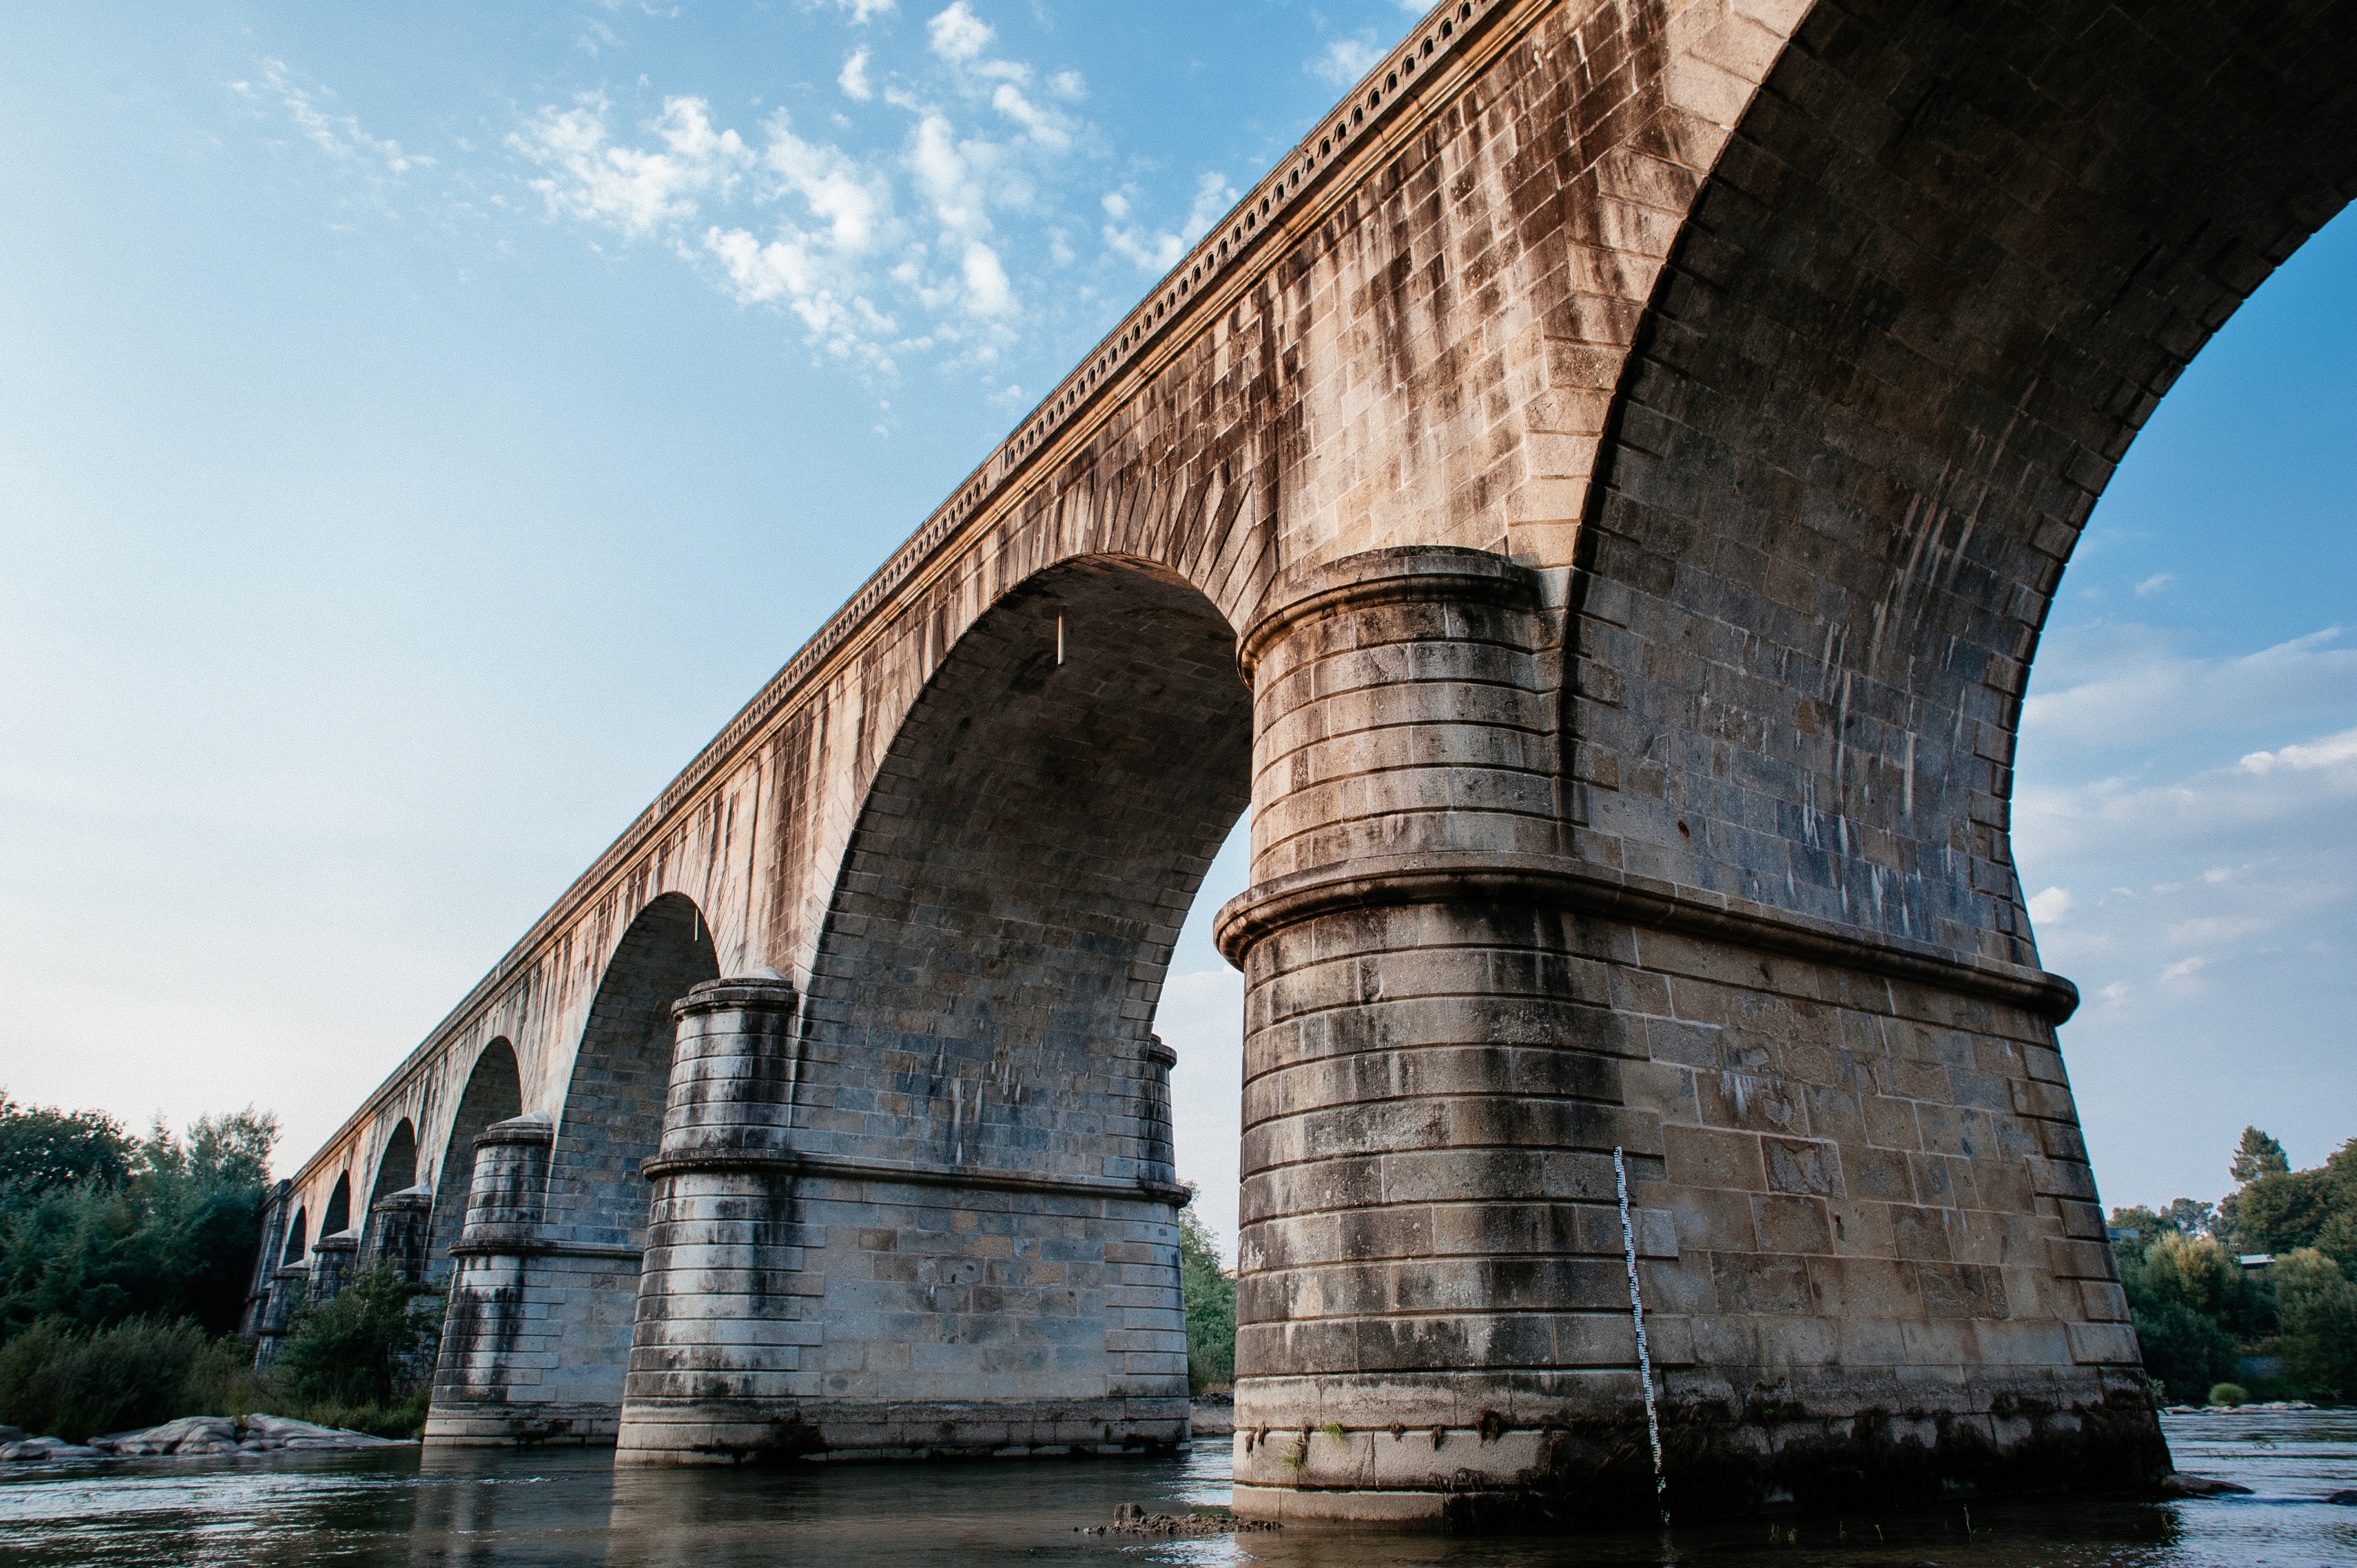
architecture, bridge, arch, landmark, waterway, viaduct, aqueduct, arch bridge, ancient history, nonbuilding structure